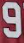
Number: 9